Pilatus PC-21

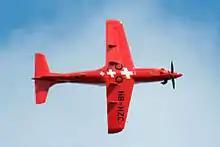
Underside of a PC-21 in flight

The Pilatus PC-21 is an advanced single-engine trainer aircraft; it is often referred to by Pilatus as being the "Twenty-first Century Trainer". The type can be applied for various training capacities, including basic flying training, advanced flight training, full mission management training, and embedded simulation/emulation. In order to perform these functions, the aircraft possesses a powerful, flexible, and cost-effective integrated training system; providing sufficient ease of use for inexperienced pilots while posing greater challenge to advanced pilots. According to Pilatus, upon product launch, the PC-21 possessed "superior aerodynamic performance when compared with any other turboprop trainer on the market".